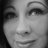
Emotion: happy